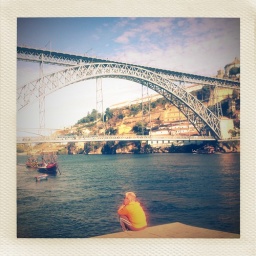
Lonely person sitting in front of Dom Luis I Bridge